Duffield railway station

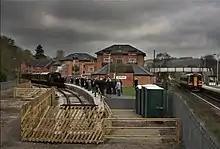
The branch platform used by the Ecclesbourne Valley Railway, April 2011. On the left is a steam train recently arrived from Wirksworth, whilst on the right is an East Midlands Trains service to Matlock. At this time, there was no physical connection between the EVR and the National Rail network here.

National Rail services at Duffield are operated by East Midlands Railway, using diesel multiple units.